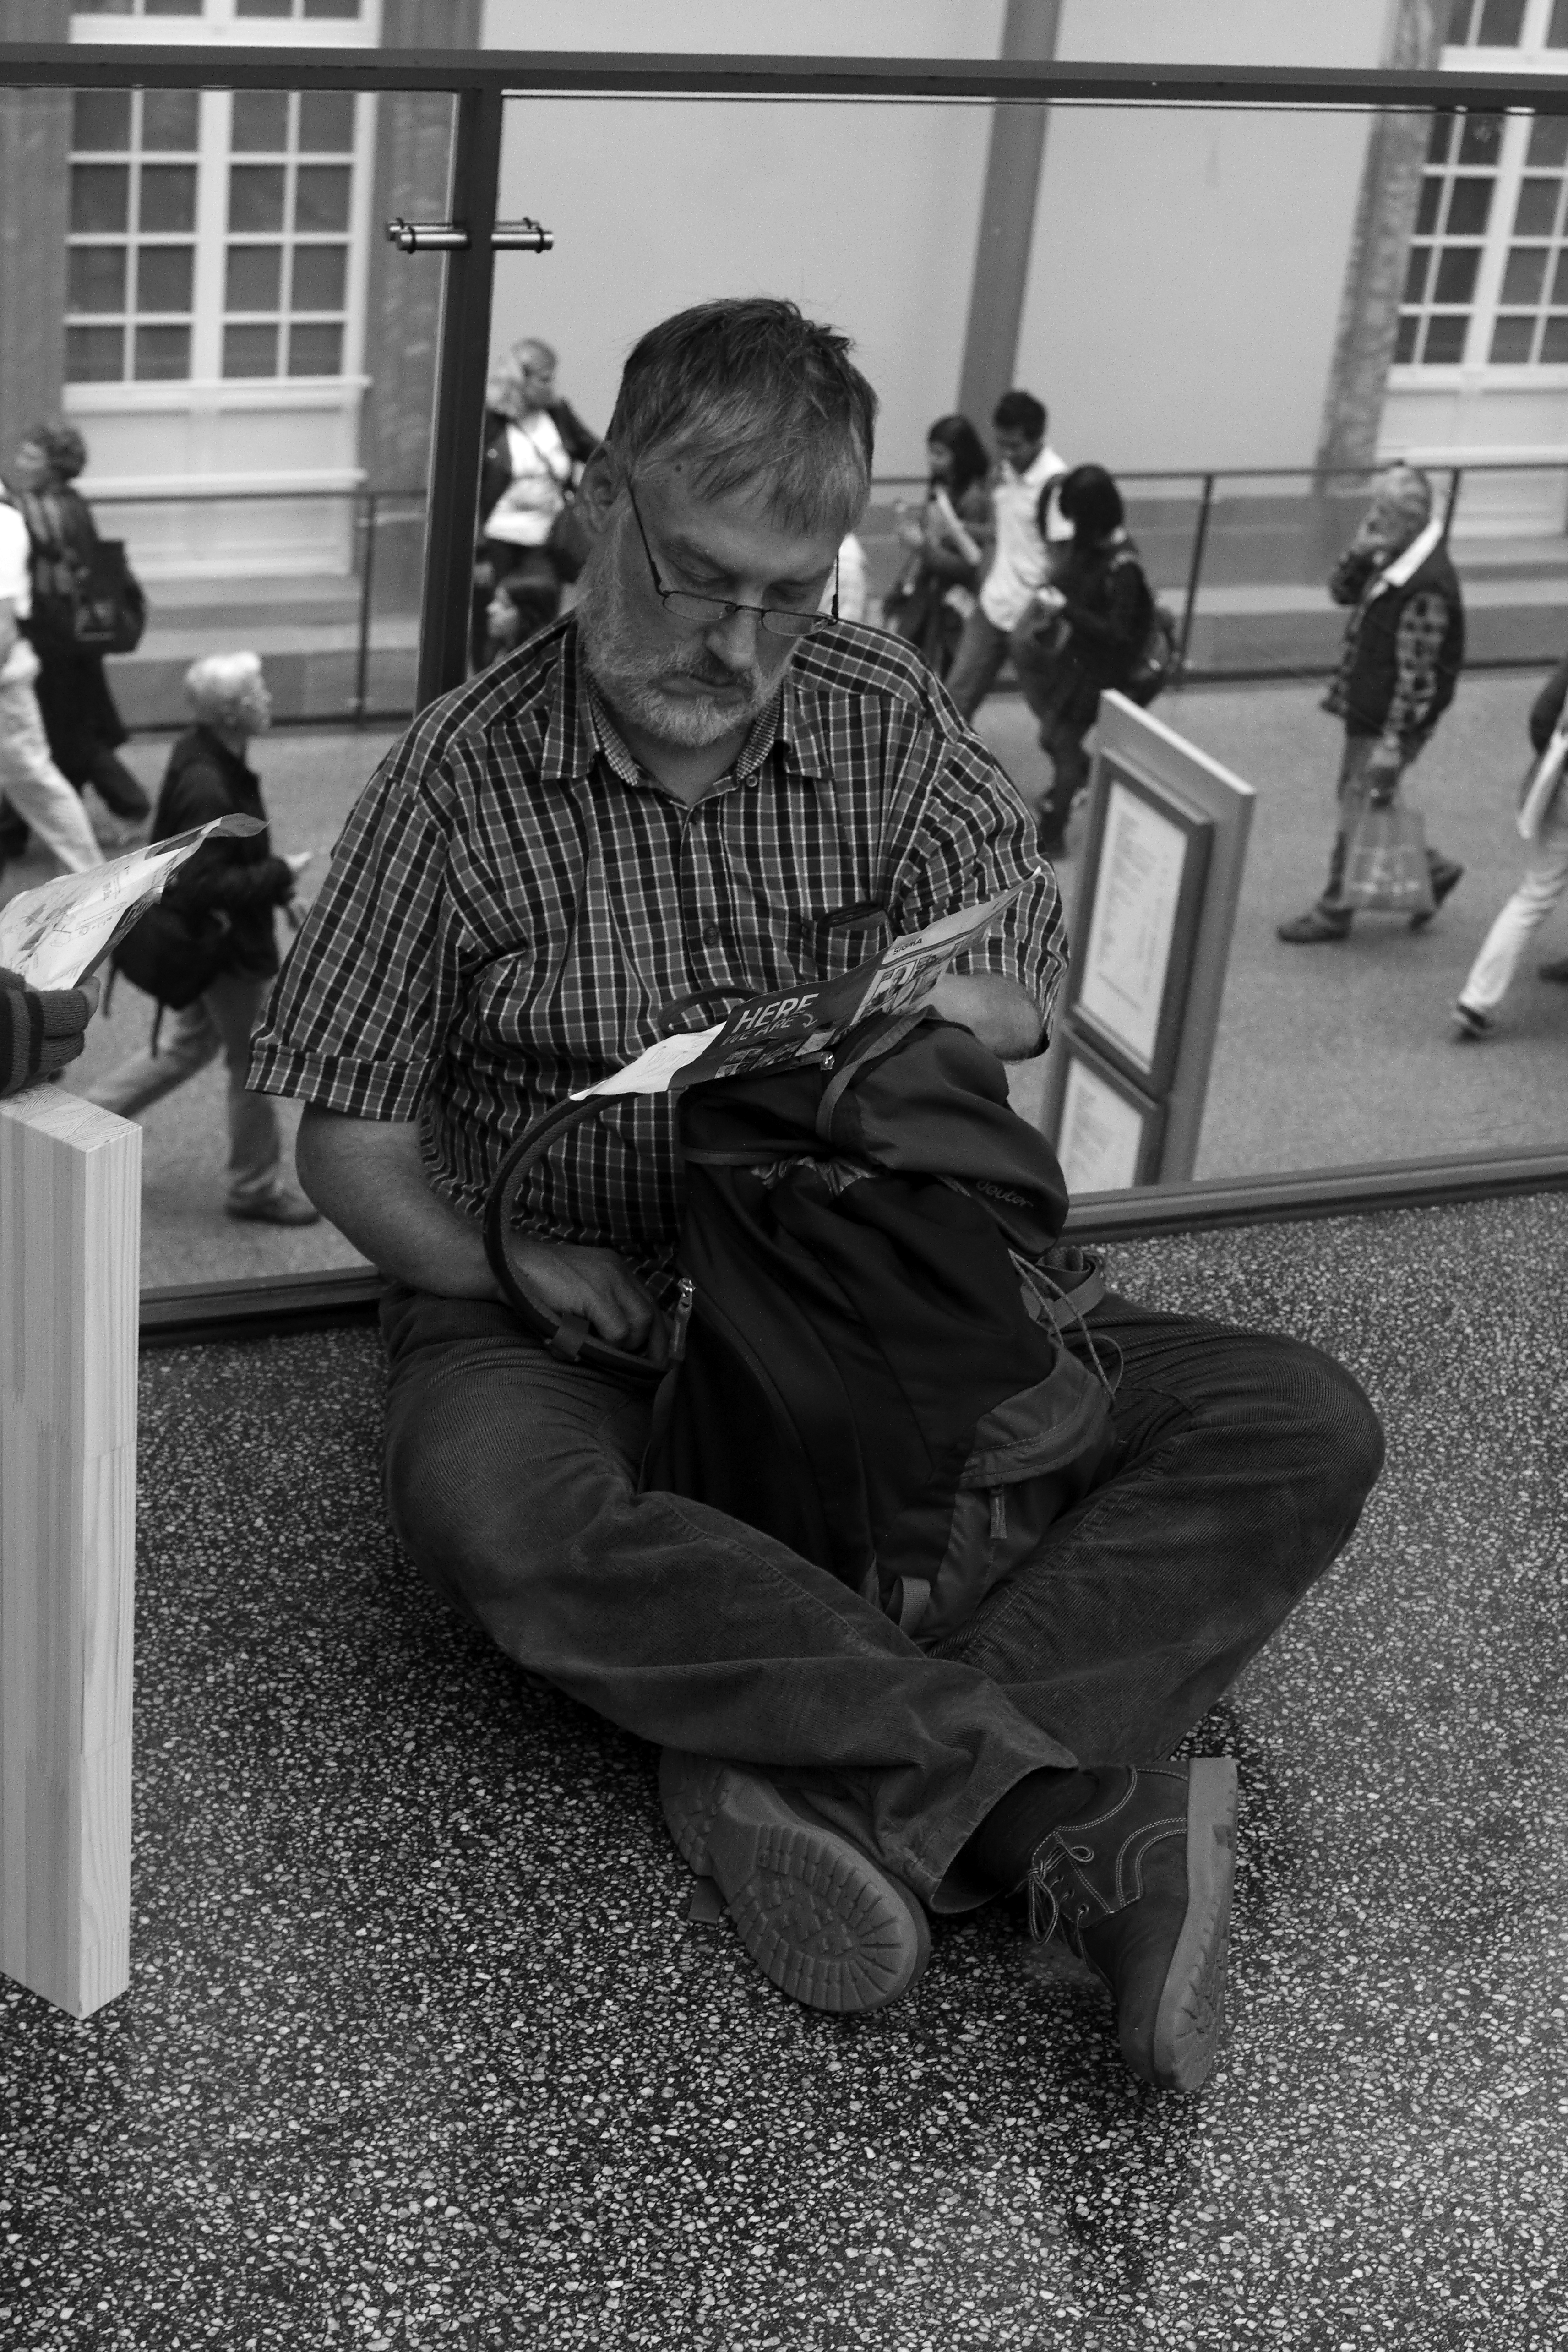
man, person, black and white, people, road, white, street, photography, sitting, fashion, black, monochrome, bw, blackandwhite, blackwhite, books, photograph, germany, alemania, allemagne, sw, schwarzweiss, schwarzweis, bcher, fair, frankfurtmain, frankfurtammain, frankfurtam, frankfurtamain, germania, hesse, hassia, hessen, frankfurt, schwarzweissfotografie, schwarzweisfotografie, buch, messe, buchmesse, bookfair, buecher, monochrome photography, human positions